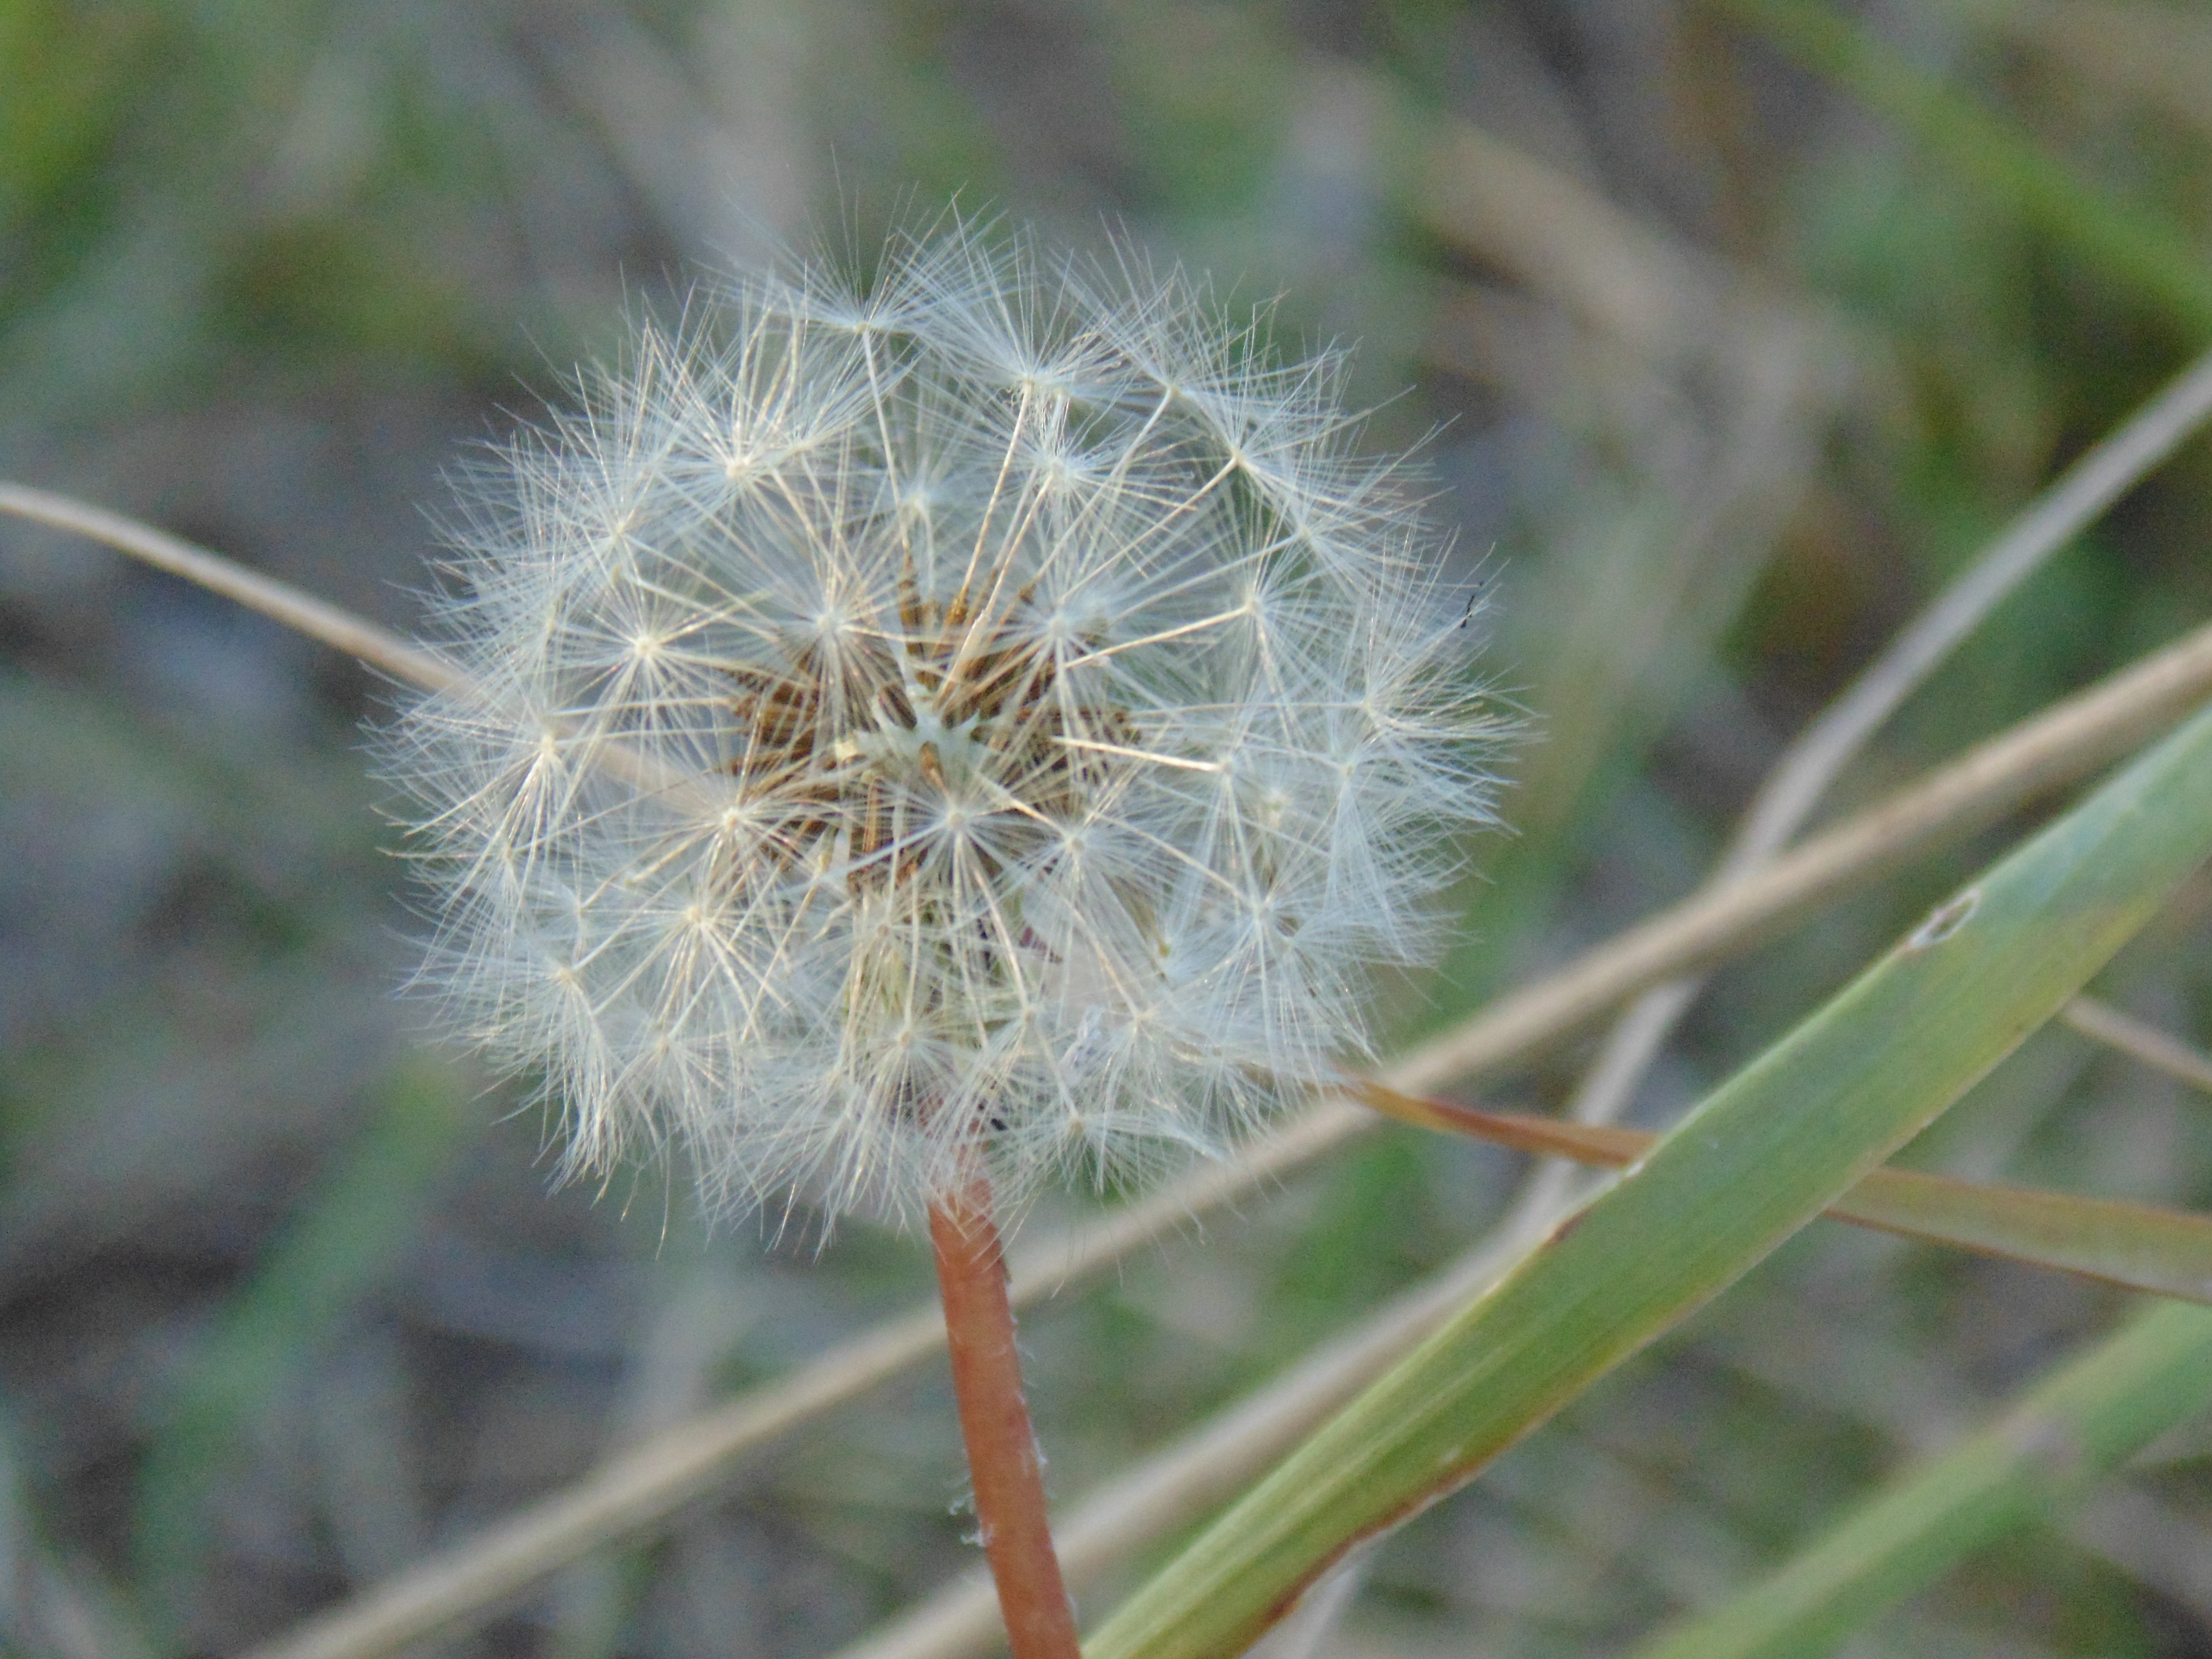
nature, grass, plant, dandelion, prairie, flower, green, produce, botany, flora, fauna, wildflower, close up, thistle, down, macro photography, flowering plant, daisy family, grass family, plant stem, land plant, thorns spines and prickles